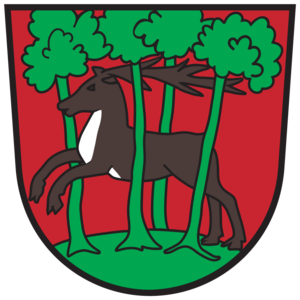
Weitensfeld im Gurktal est une commune autrichienne du district de Sankt Veit an der Glan en Carinthie.